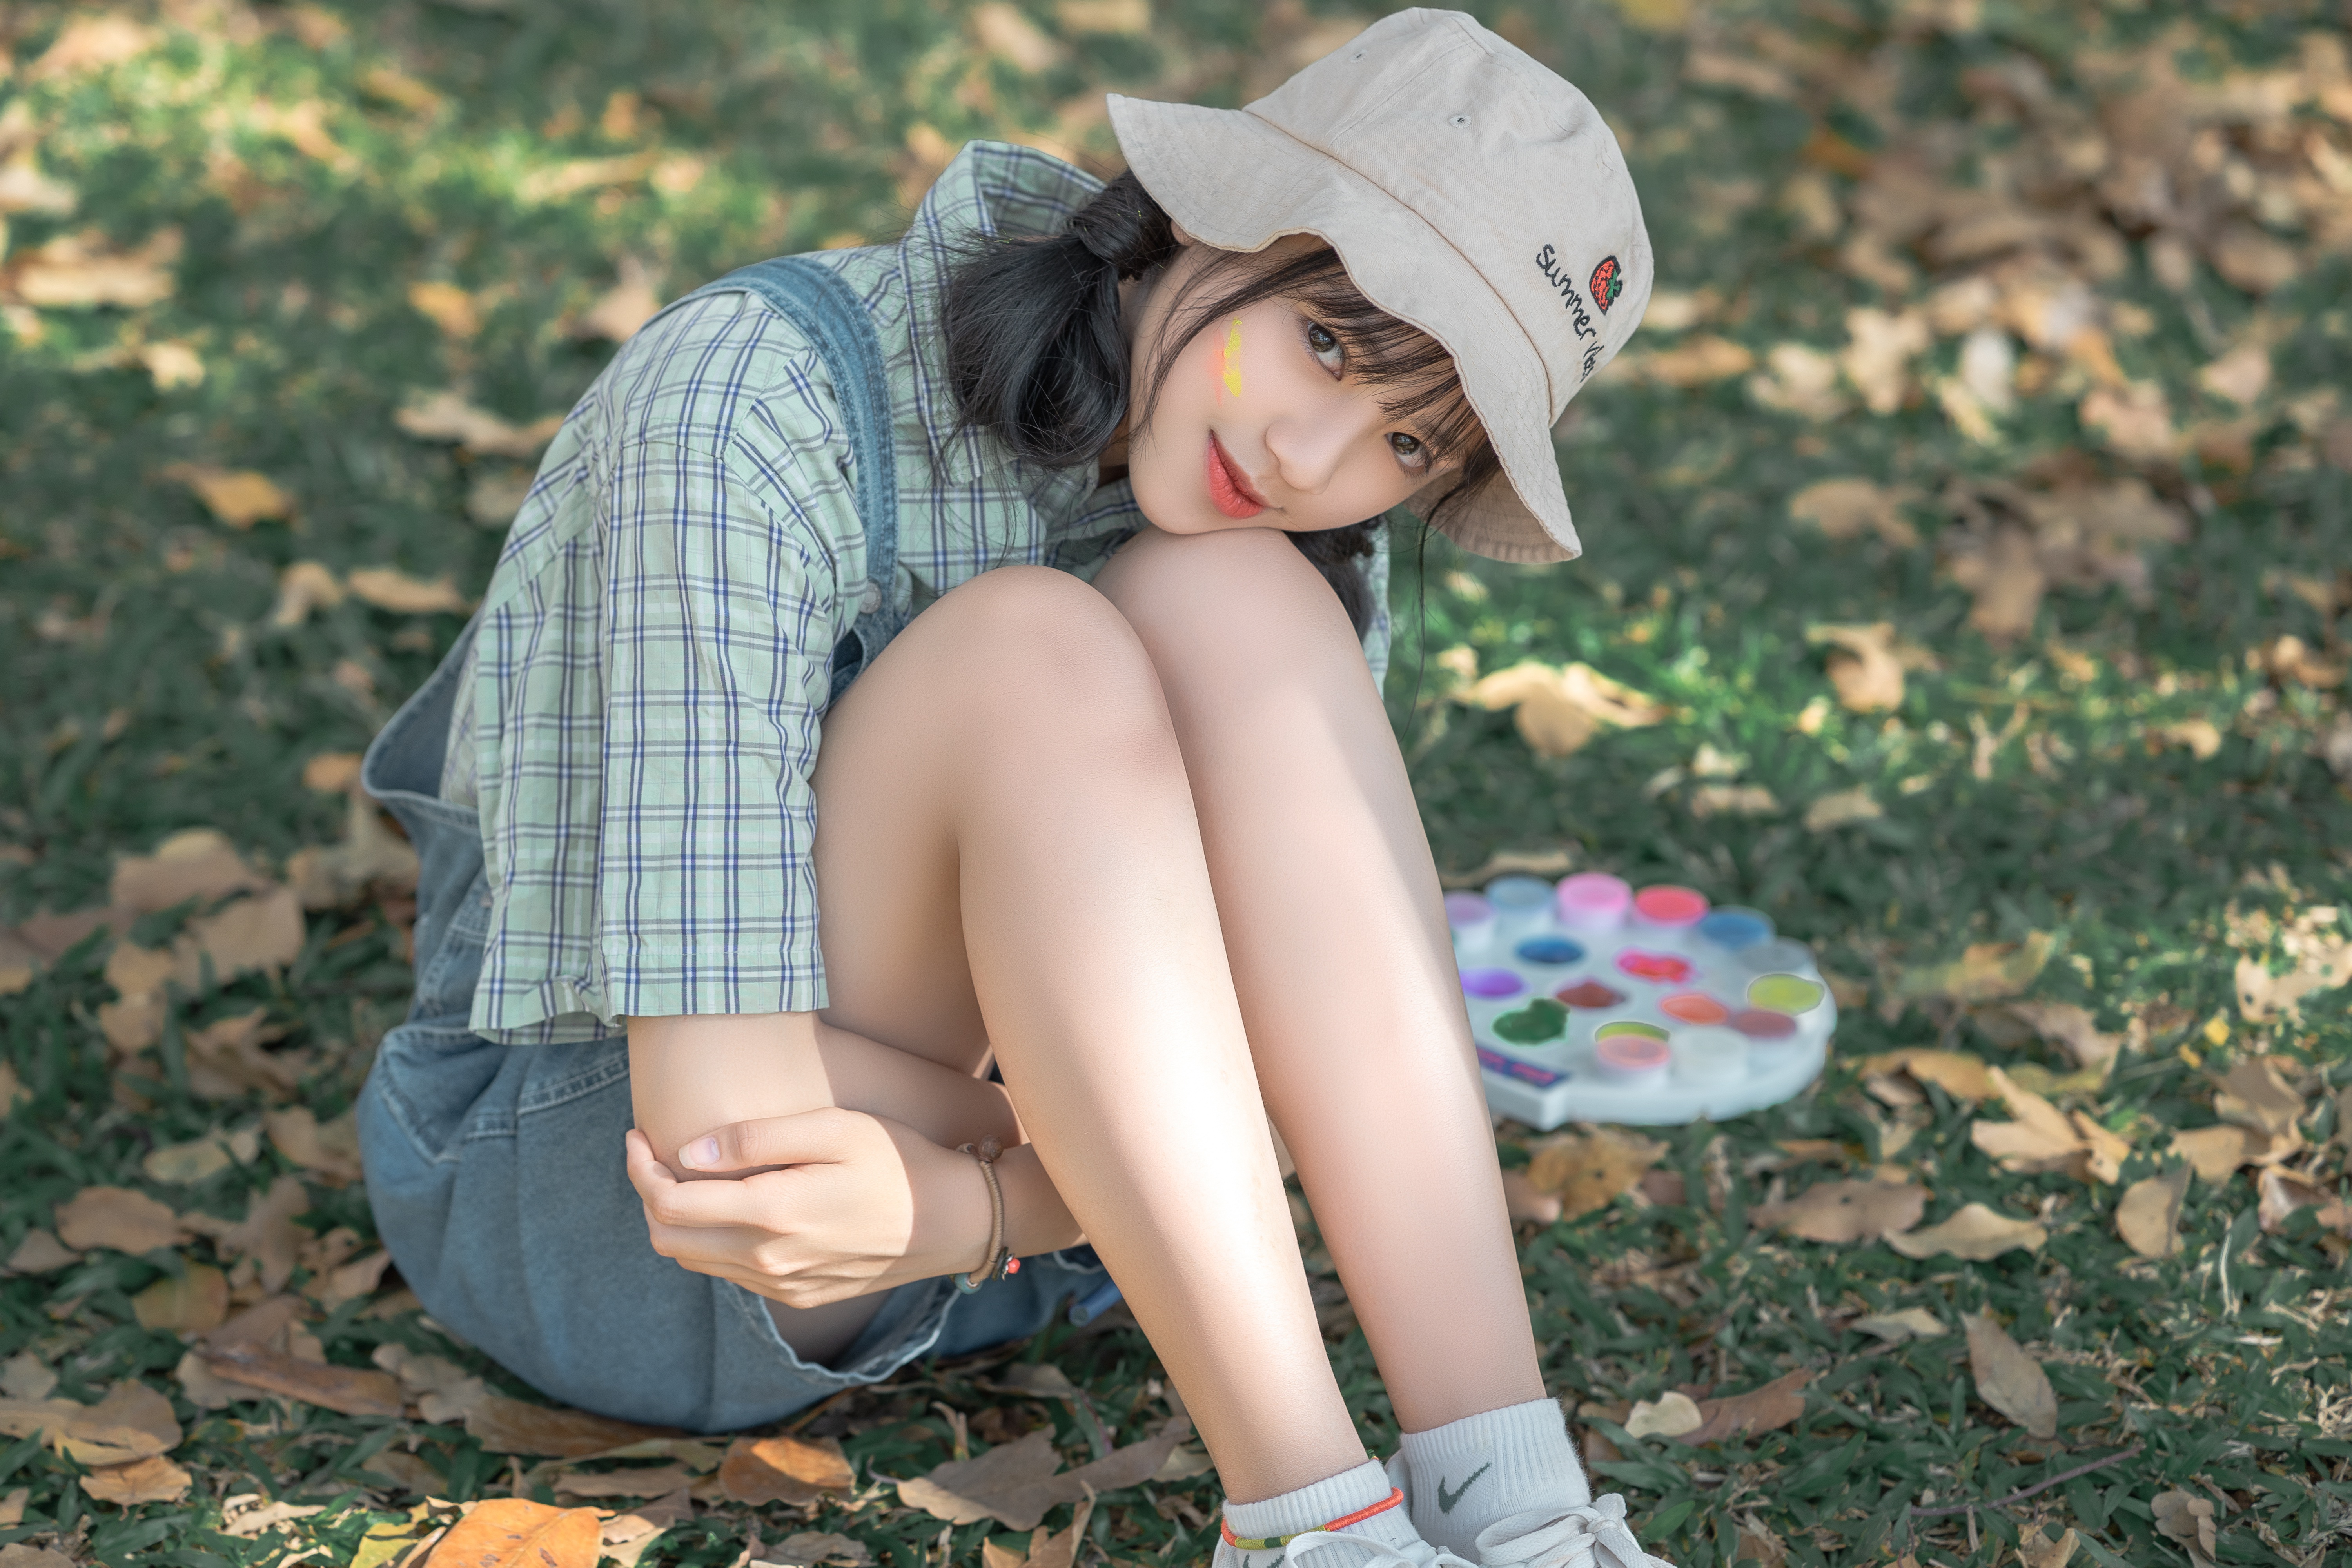
girl, beauty, hairstyle, shoe, plant, People in nature, natural environment, flash photography, cap, street fashion, sun hat, hat, happy, sunlight, grass, wood, leisure, eyewear, baseball cap, summer, black hair, plaid, thigh, human leg, landscape, grassland, blond, brown hair, sitting, pattern, fashion accessory, fun, forest, spring, soil, portrait photography, t shirt, autumn, rock, photo shoot, shadow, child, recreation